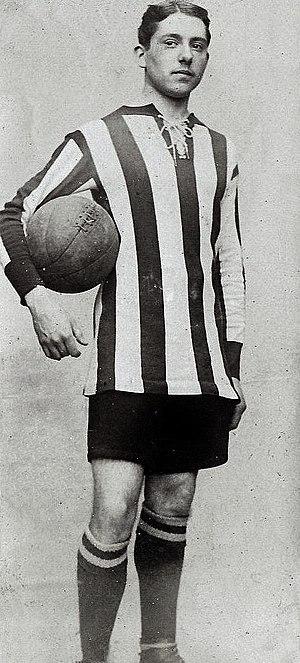
RC Roubaix
Le championnat de France de football de l'USFSA est une compétition française de football, disputée annuellement entre 1894 et 1914 puis en 1919 et organisée par l'Union des sociétés françaises de sports athlétiques (USFSA).
Émile Sartorius, né le 1ᵉʳ avril 1885 et mort en novembre 1933, est un footballeur français des années 1900.
Le Racing Club de Roubaix, abrégé en RC Roubaix, est un club de football français fondé en 1895, disparu en 1948 ou 1990, et situé à Roubaix dans le Nord.
L'équipe de France de football participe à son 2ᵉ tournoi de football aux Jeux olympiques lors de l'édition de 1908 qui se tient à Londres au Royaume-Uni, du 19 octobre 1908 au 24 octobre 1908. La spécificité de cette édition est que la France présente deux équipes pour ce tournoi.
Le football est un des vingt-deux sports officiels aux Jeux olympiques de 1908. Il n’y a pas de compétition féminine et la compétition masculine se déroule par matchs à élimination directe du 19 au 24 octobre 1908. Tous les matchs sont joués à Londres au stade olympique, d’une capacité de 66 288 spectateurs, construit spécialement pour les Jeux. Le tournoi est organisé par le Comité olympique britannique ainsi que par la Fédération anglaise de football. Cinquième édition d’une épreuve de football lors de Jeux olympiques, il ne s’agit cependant que de la troisième à être reconnue par le CIO. Cette épreuve, réservée pour la première fois aux équipes nationales, est de ce fait la première à être reconnue par la FIFA.